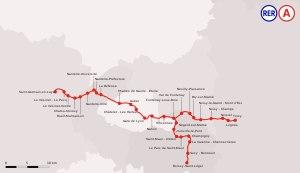
La ligne A du RER d'Île-de-France, plus souvent simplement nommée RER A, est une ligne du réseau express régional d'Île-de-France qui traverse d'est en ouest l'agglomération parisienne, avec plusieurs branches aux extrémités d'un tronçon central. Elle relie Saint-Germain-en-Laye, Cergy et Poissy à l'ouest, à Boissy-Saint-Léger et Marne-la-Vallée à l'est, en passant par le cœur de Paris.